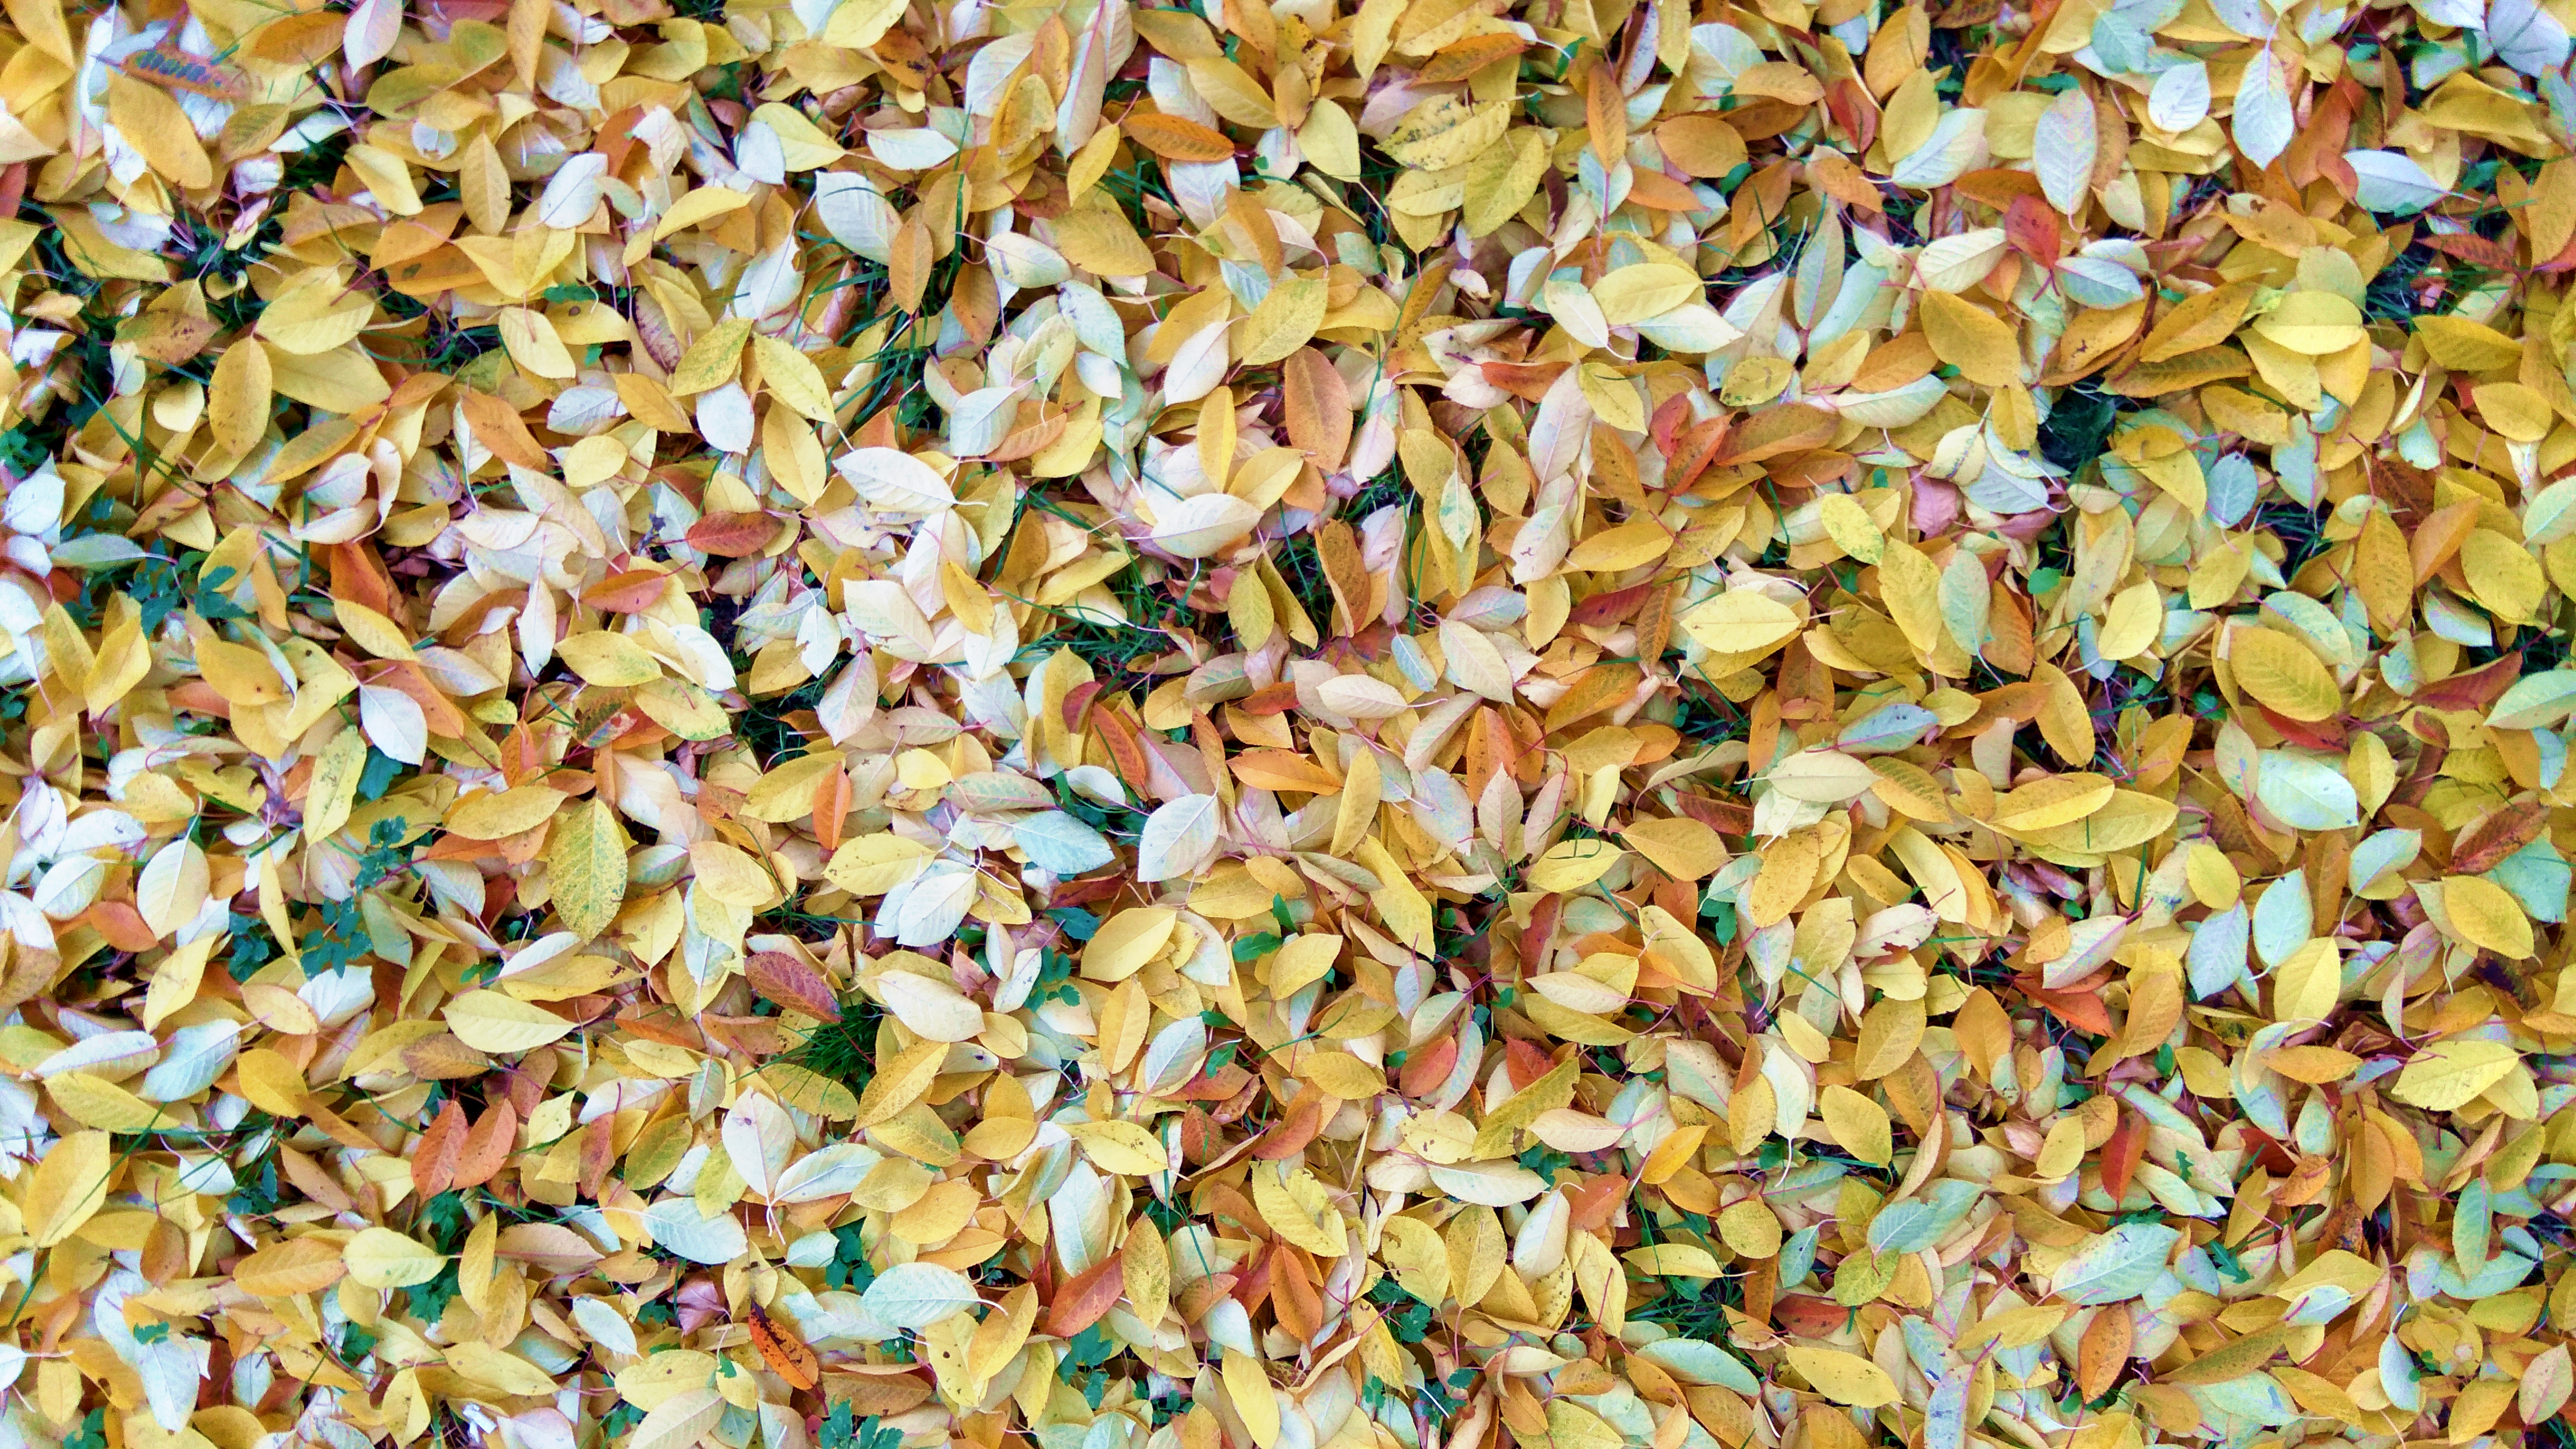
leaves, autumn, yellow, forest, nature, aerial, view, leaf, mixture, deciduous, plant